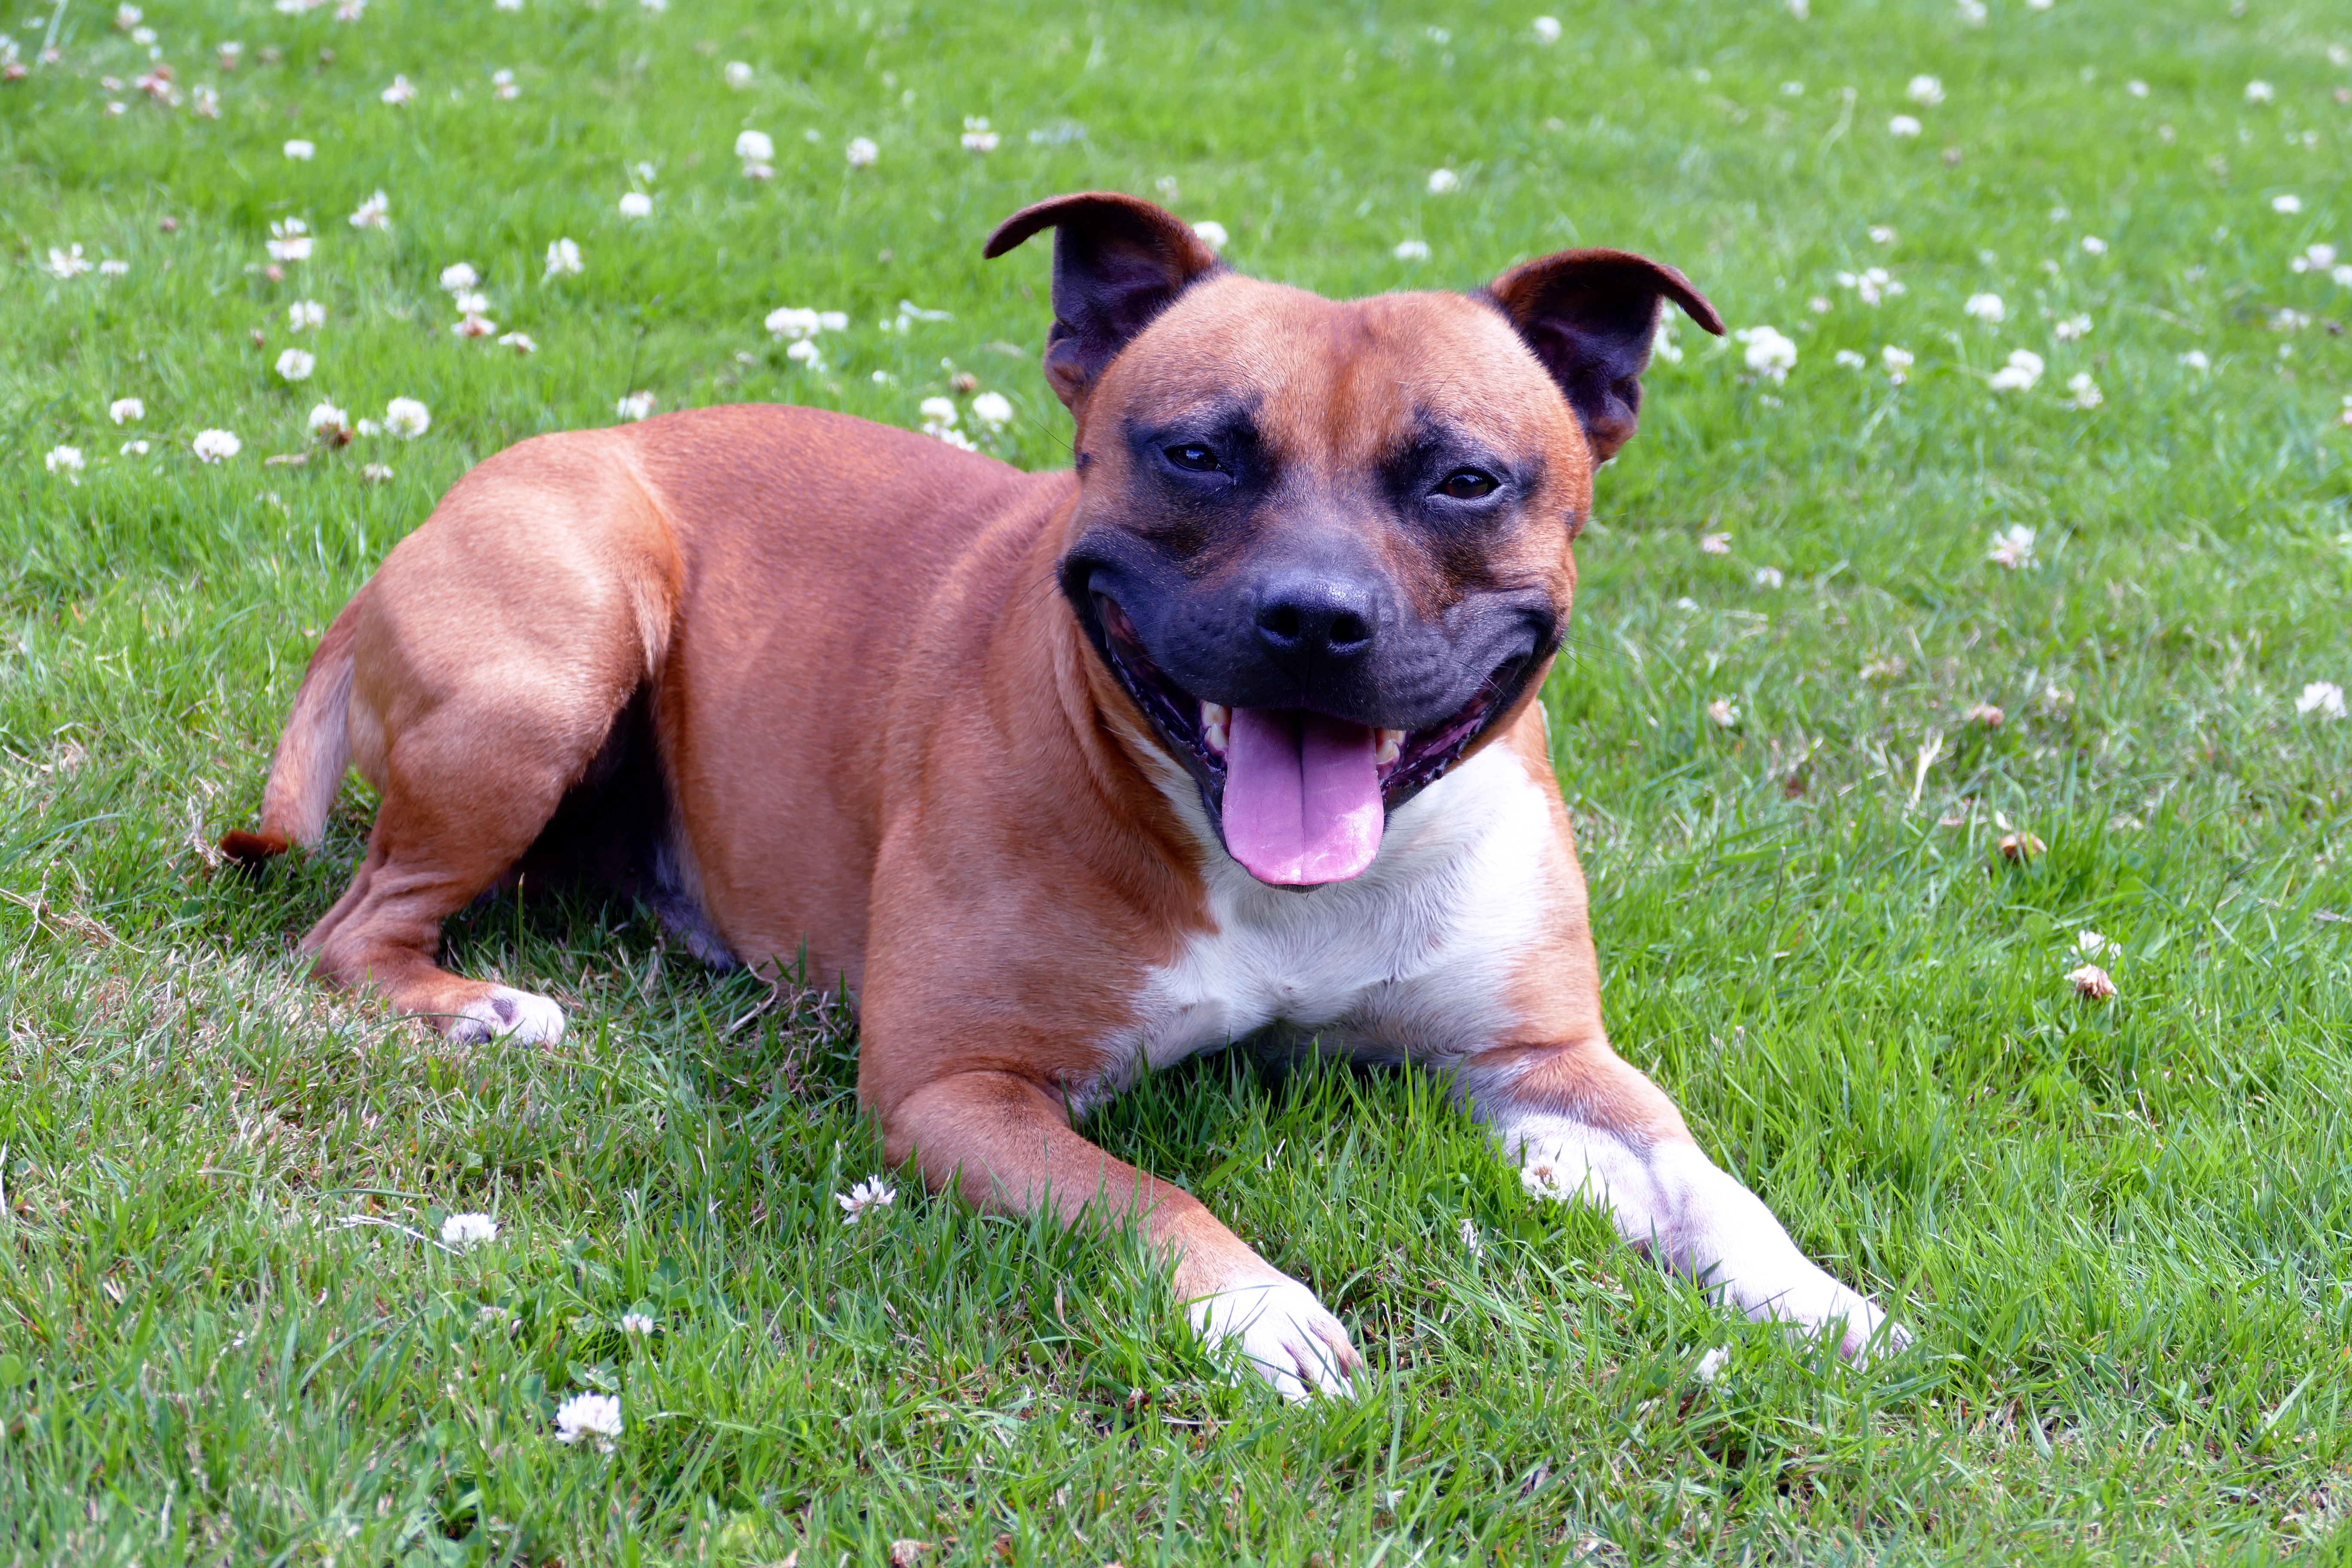
dog, animal, cute, canine, looking, portrait, young, sitting, brown, mammal, cheerful, pets, bull, dogs, happy, happiness, vertebrate, domestic, staffordshire, adorable, dog breed, terrier, breed, doggy, purebred, pedigreed, dog like mammal, carnivoran, dog crossbreeds